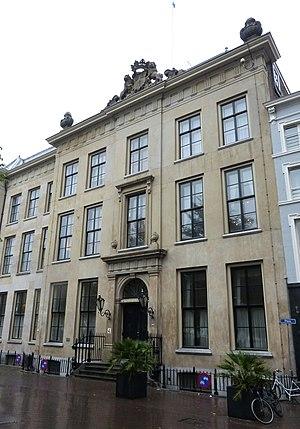
Le ministère de la Défense est le département ministériel supervisant la politique de sécurité nationale du royaume des Pays-Bas. Le commandement des Forces armées néerlandaises lui est intégré.